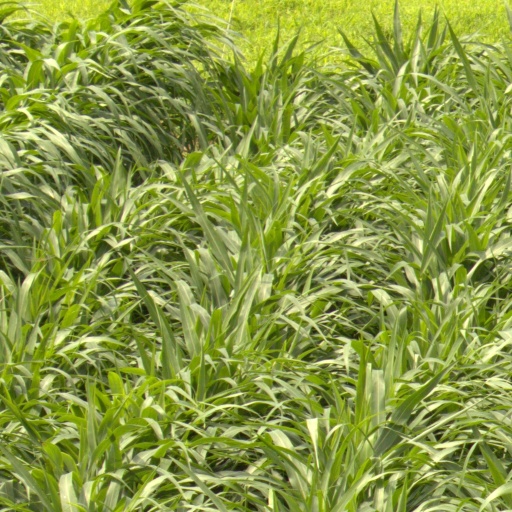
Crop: sorghum